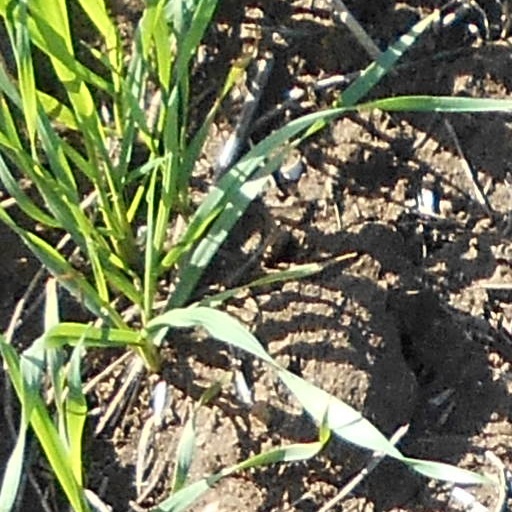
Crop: wheat